Jordan–Saudi Arabia border

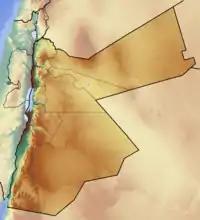
A map of Jordan with Saudi Arabia to the south-east; the large triangle of land in Saudi Arabia that points towards the Dead Sea is apocryphally known as "Winston's Hiccup".

The Jordan–Saudi Arabia border is 731 km (454 mi) in length and runs from the Gulf of Aqaba in the south-west to the tripoint with Iraq in the north-east.